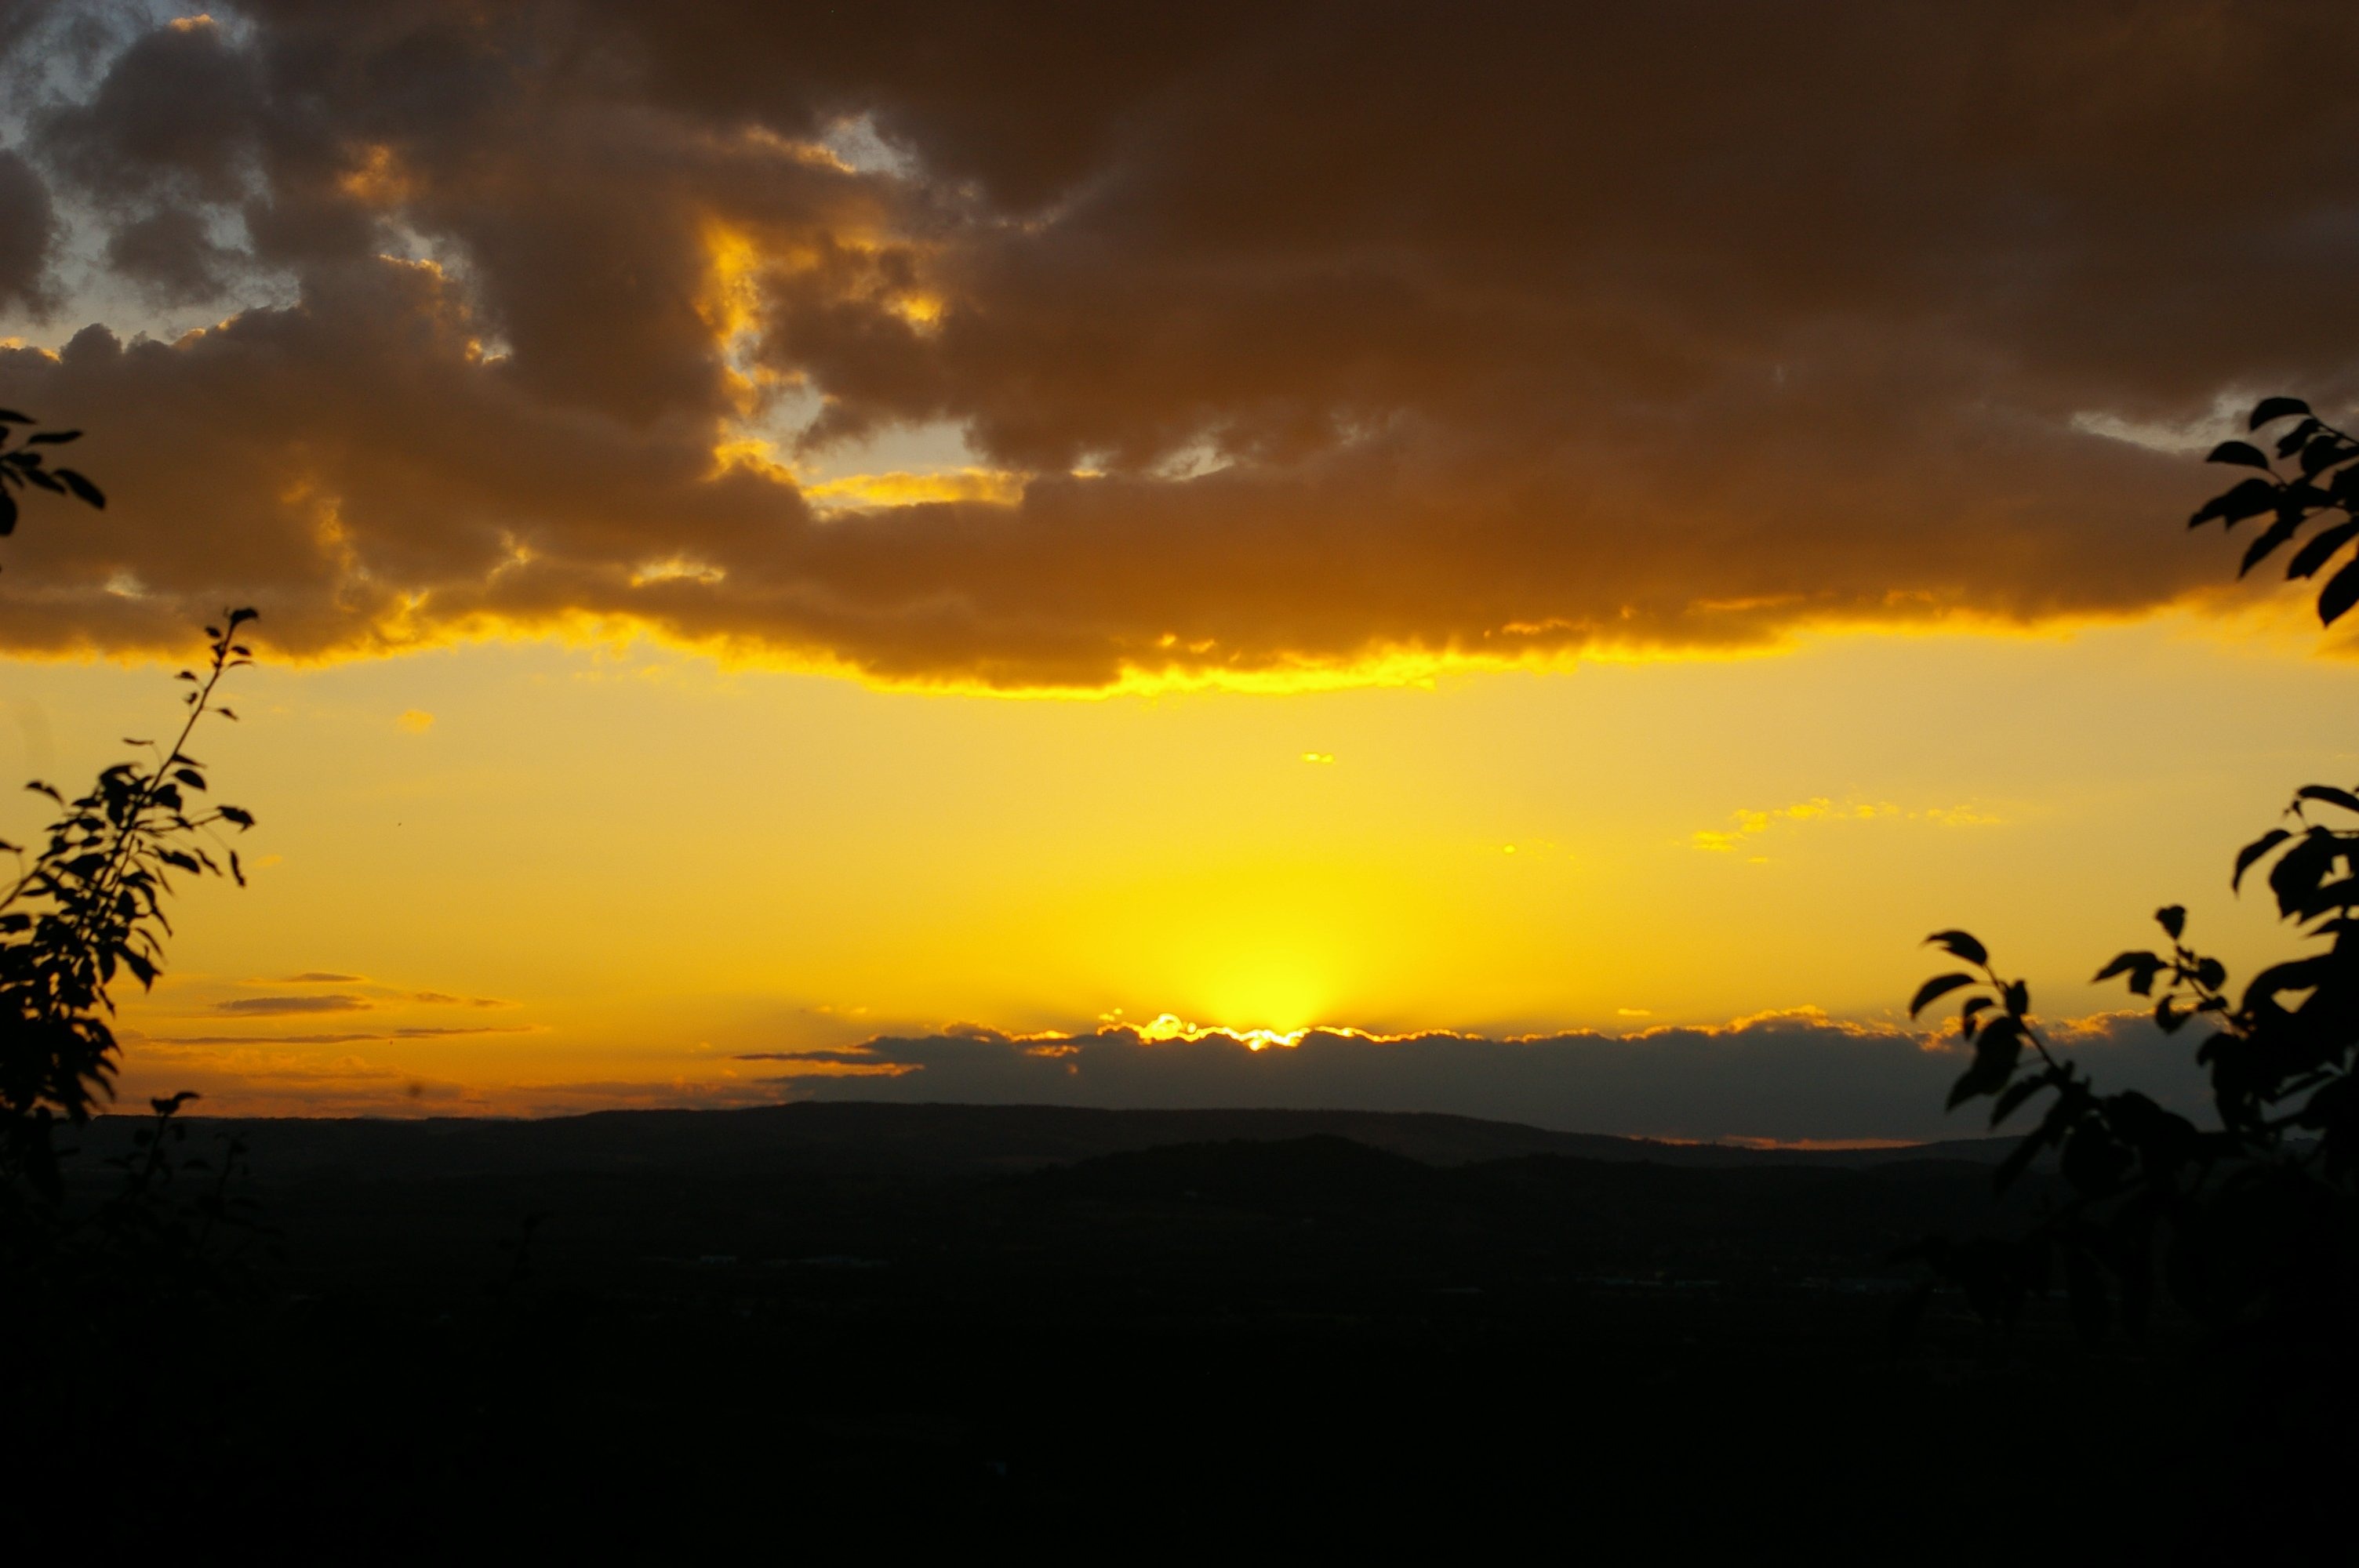
nature, horizon, cloud, sky, sun, sunrise, sunset, field, prairie, sunlight, morning, hill, dawn, dusk, evening, yellow, plain, clouds, afterglow, atmospheric phenomenon, red sky at morning